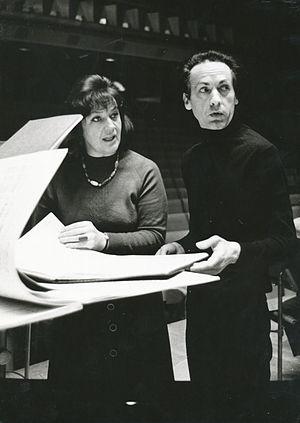
Jean Victor Arthur Guillou, né le 18 avril 1930 à Angers et mort le 26 janvier 2019 à Paris, est un organiste, pianiste, compositeur et improvisateur français.